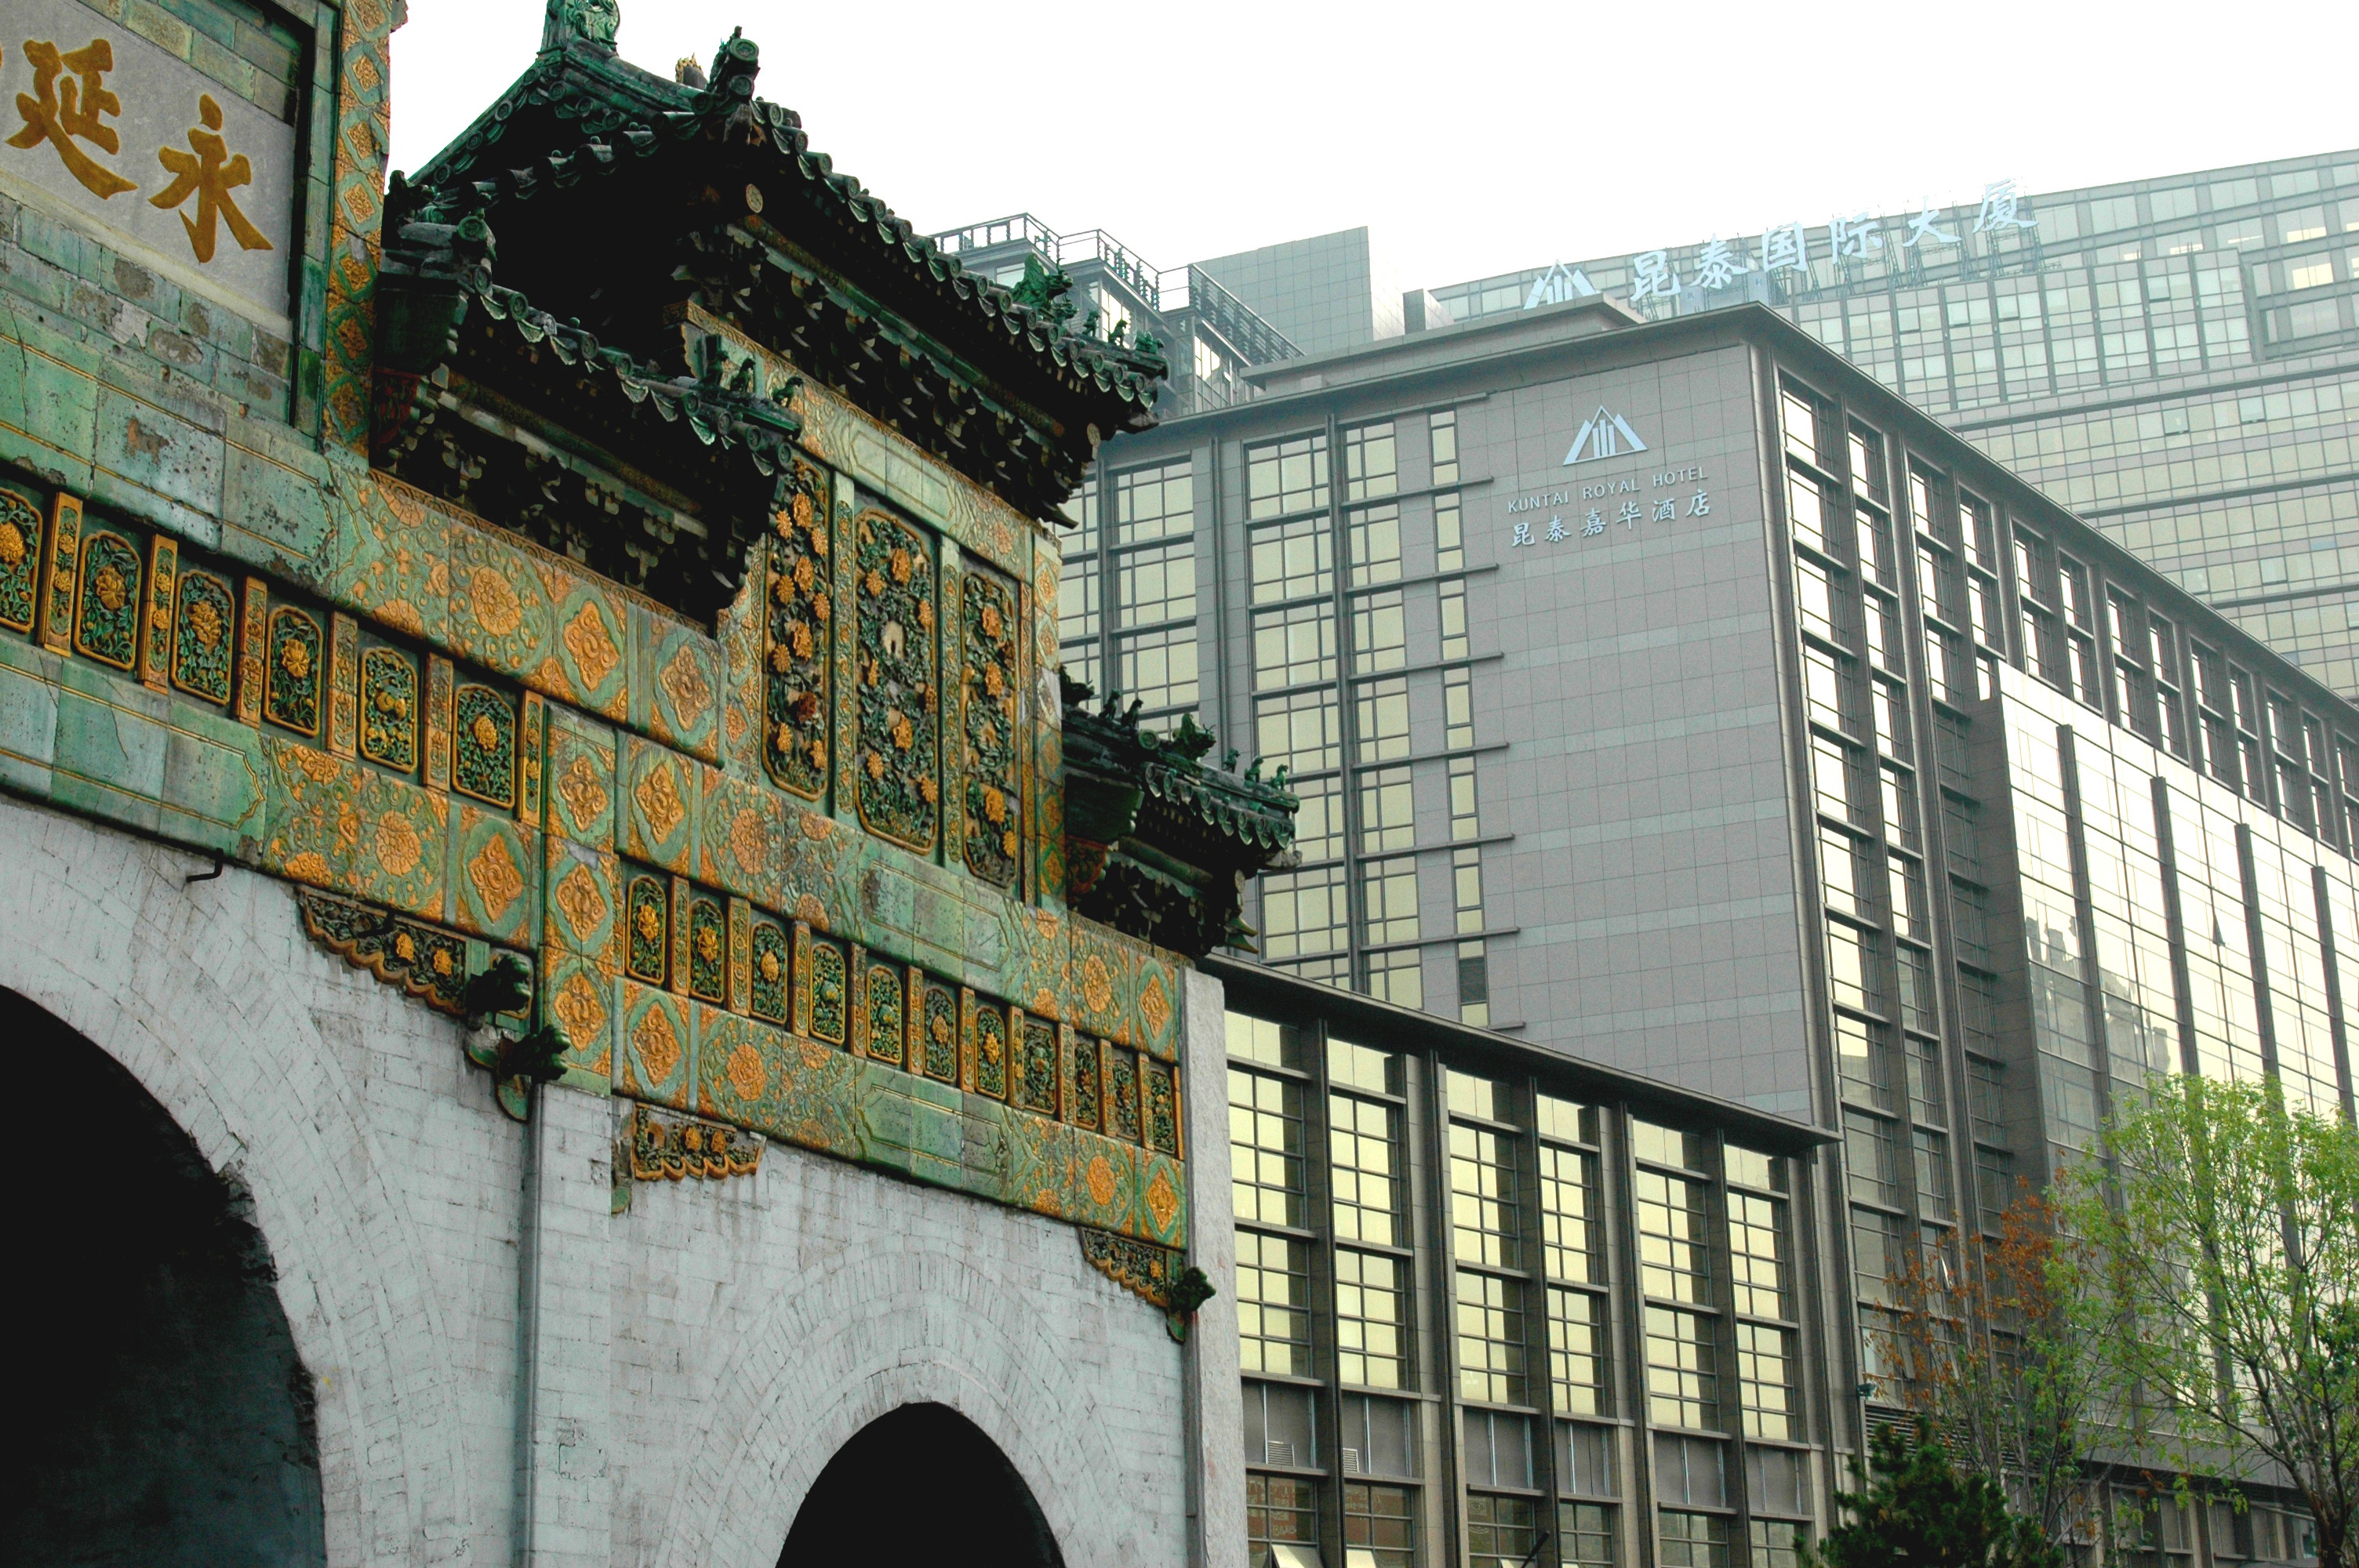
architecture, building, city, wall, downtown, facade, modern, tower block, beijing, china, former, condominium, neighbourhood, urban area